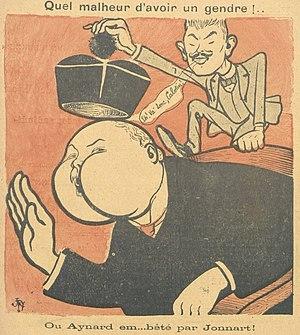
Caricature d'Édouard Aynard et de Charles Jonnart.
La Comédie politique est un journal hebdomadaire politique et satirique français, illustré de caricatures à partir de 1880. Il a paru à Lyon entre 1871 et 1904, avec toutefois plusieurs années d'interruption.
Mathieu dit Édouard Aynard est un banquier et un homme politique lyonnais, catholique et libéral, ancien député du Rhône et grand mécène. Il est officier de la Légion d'honneur.